Al-Mu'tasim

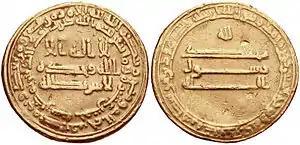
A gold dinar of al-Ma'mun, minted in Egypt in 830/1

As one of Harun's younger sons, Abu Ishaq was initially of little consequence, and did not figure in the line of succession. Soon after Harun died in 809, a vicious civil war broke out between his elder half-brothers al-Amin and al-Ma'mun. Al-Amin enjoyed the backing of the traditional Abbasid elites in Baghdad (the "abnāʾ al-dawla"), while al-Ma'mun was supported by other sections of the "abnāʾ". Al-Ma'mun emerged victorious in 813 with the surrender of Baghdad after a long siege and the death of al-Amin. Choosing to remain in his stronghold in Khurasan, on the northeastern periphery of the Islamic world, al-Ma'mun allowed his main lieutenants to rule in his stead in Iraq. This resulted in a wave of antipathy towards al-Ma'mun and his "Persian" lieutenants, both among the Abbasid elites in Baghdad and generally in the western regions of the Caliphate, culminating in the nomination of Harun al-Rashid's younger brother Ibrahim as anti-caliph at Baghdad in 817. This event made al-Ma'mun realise his inability to rule from afar; bowing to popular reaction, he dismissed or executed his closest lieutenants, and returned in person to Baghdad in 819 to begin the difficult task of rebuilding the state.